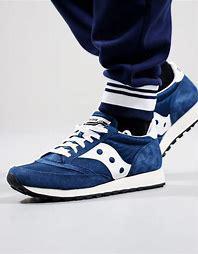
Brand: Saucony
Model: Jazz 81